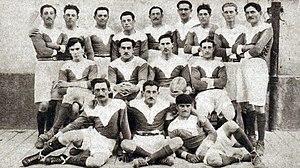
L'US Thuir en 1920 (Eugène Ribère porteur du ballon).
L'Union sportive thuirinoise ou US Thuir est un club de rugby à XV français fondé en 1911 et basé à Thuir dans les Pyrénées-Orientales. Il évolue actuellement en Fédérale 2.